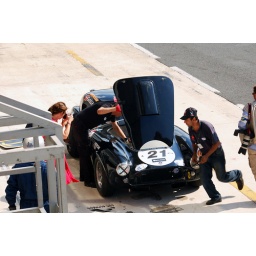
2010 9-11 JulyThe most important historic car event in the world. Around 8.000 club's cars and 500 track's cars.